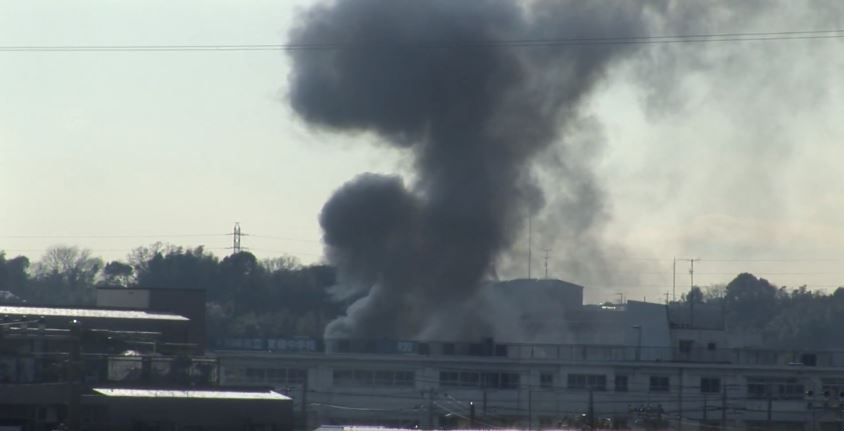
Fire: no
Smoke: yes